Bob Lazar

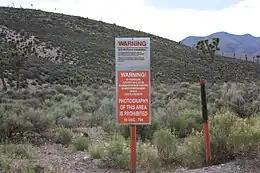
An Area 51 gate

Lazar alleges that his employment and education records have been erased, an allegation that Friedman, Prothero and author Timothy D. Callahan consider implausible. His story has drawn significant media attention, controversy, supporters, and detractors. Lazar has presented no actual evidence of alien life or technology.